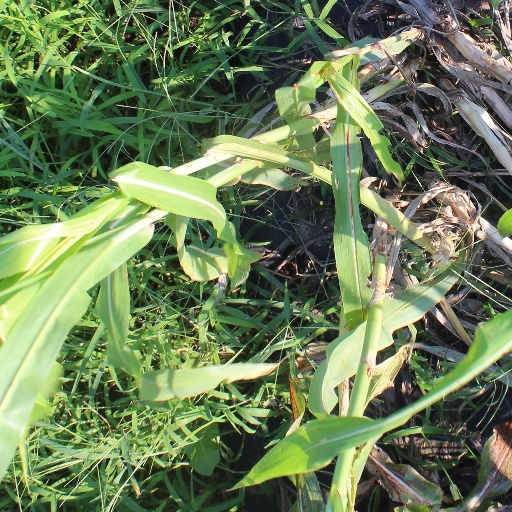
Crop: sorghum